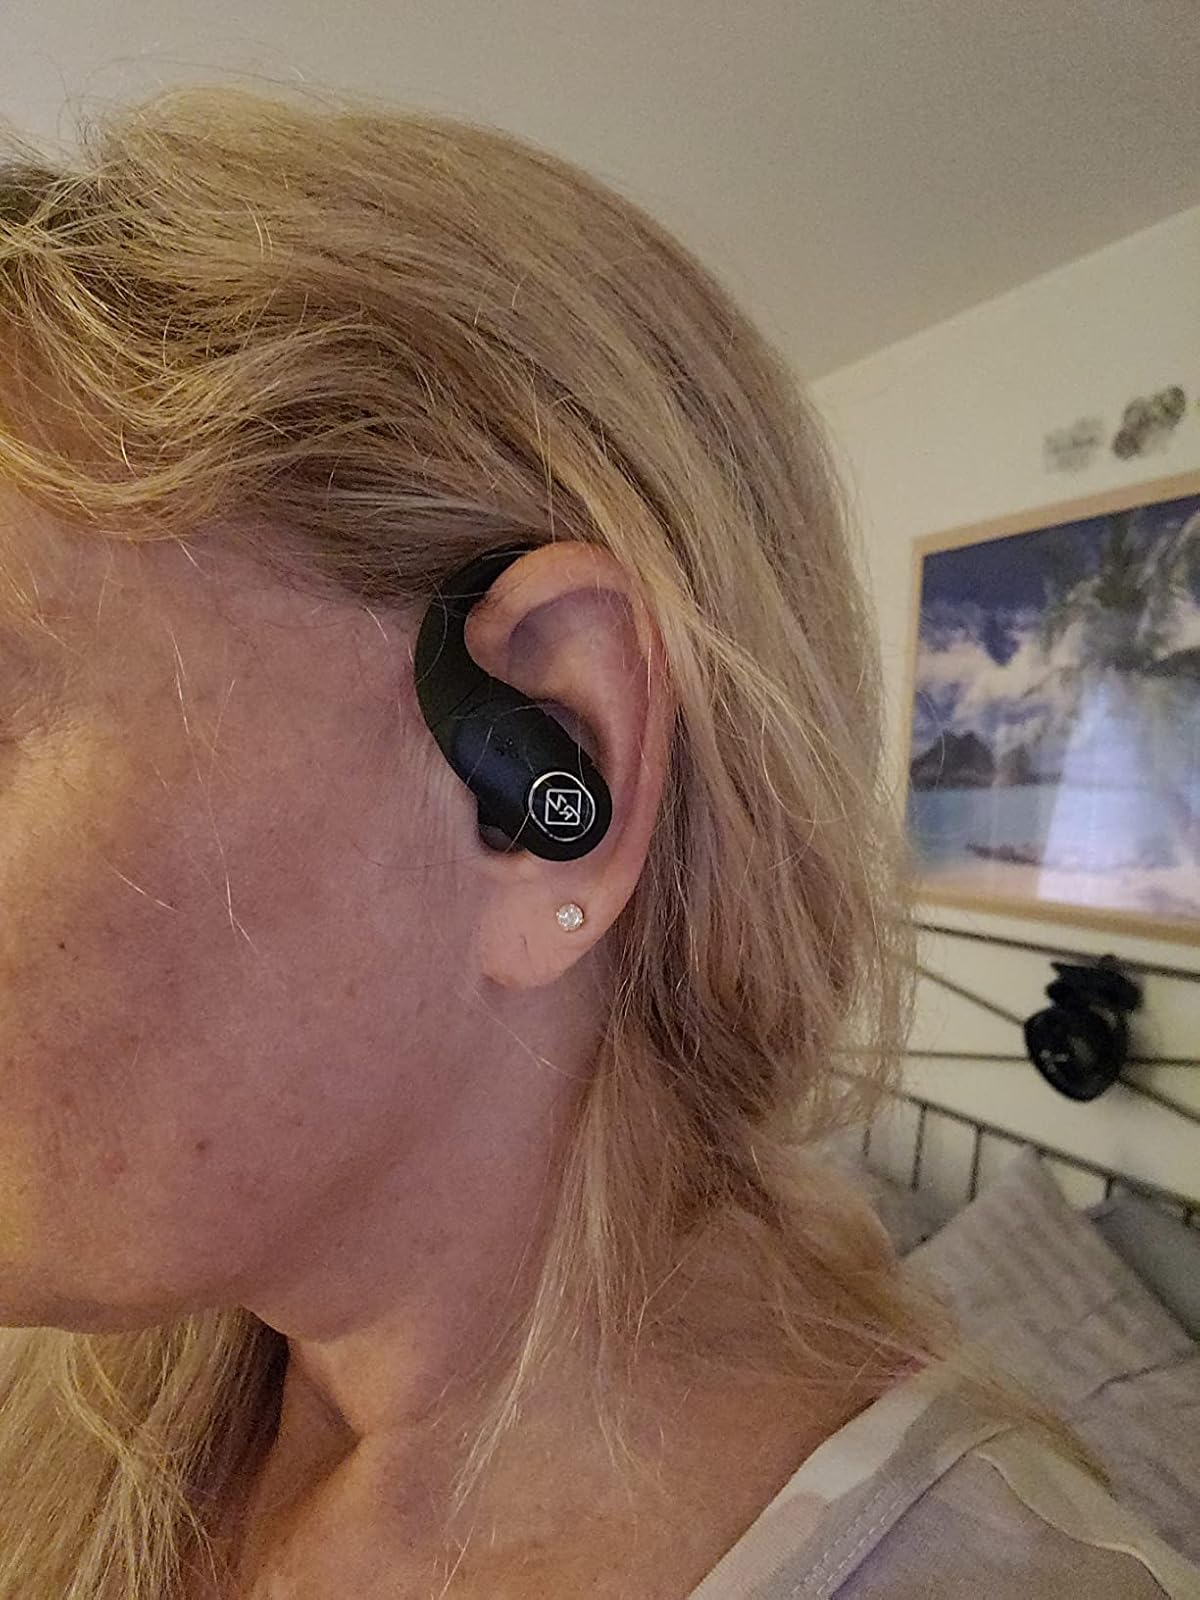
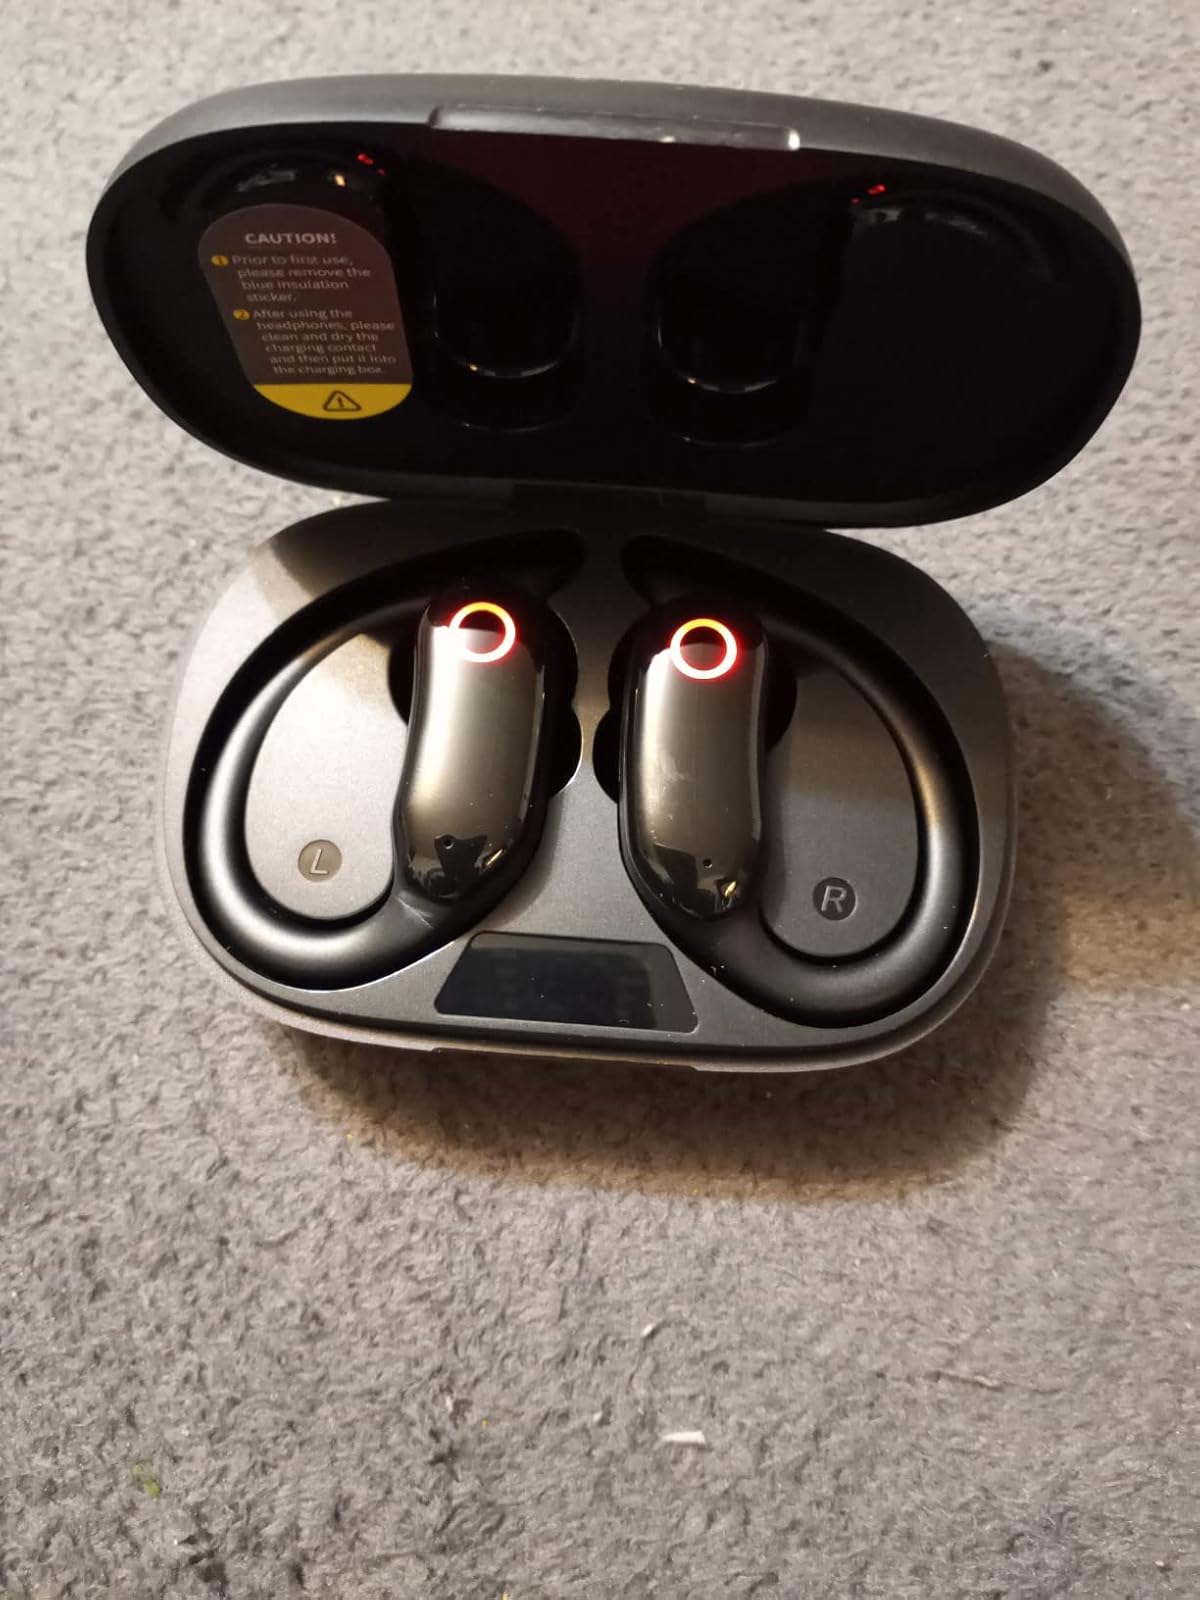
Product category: earbuds
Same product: no